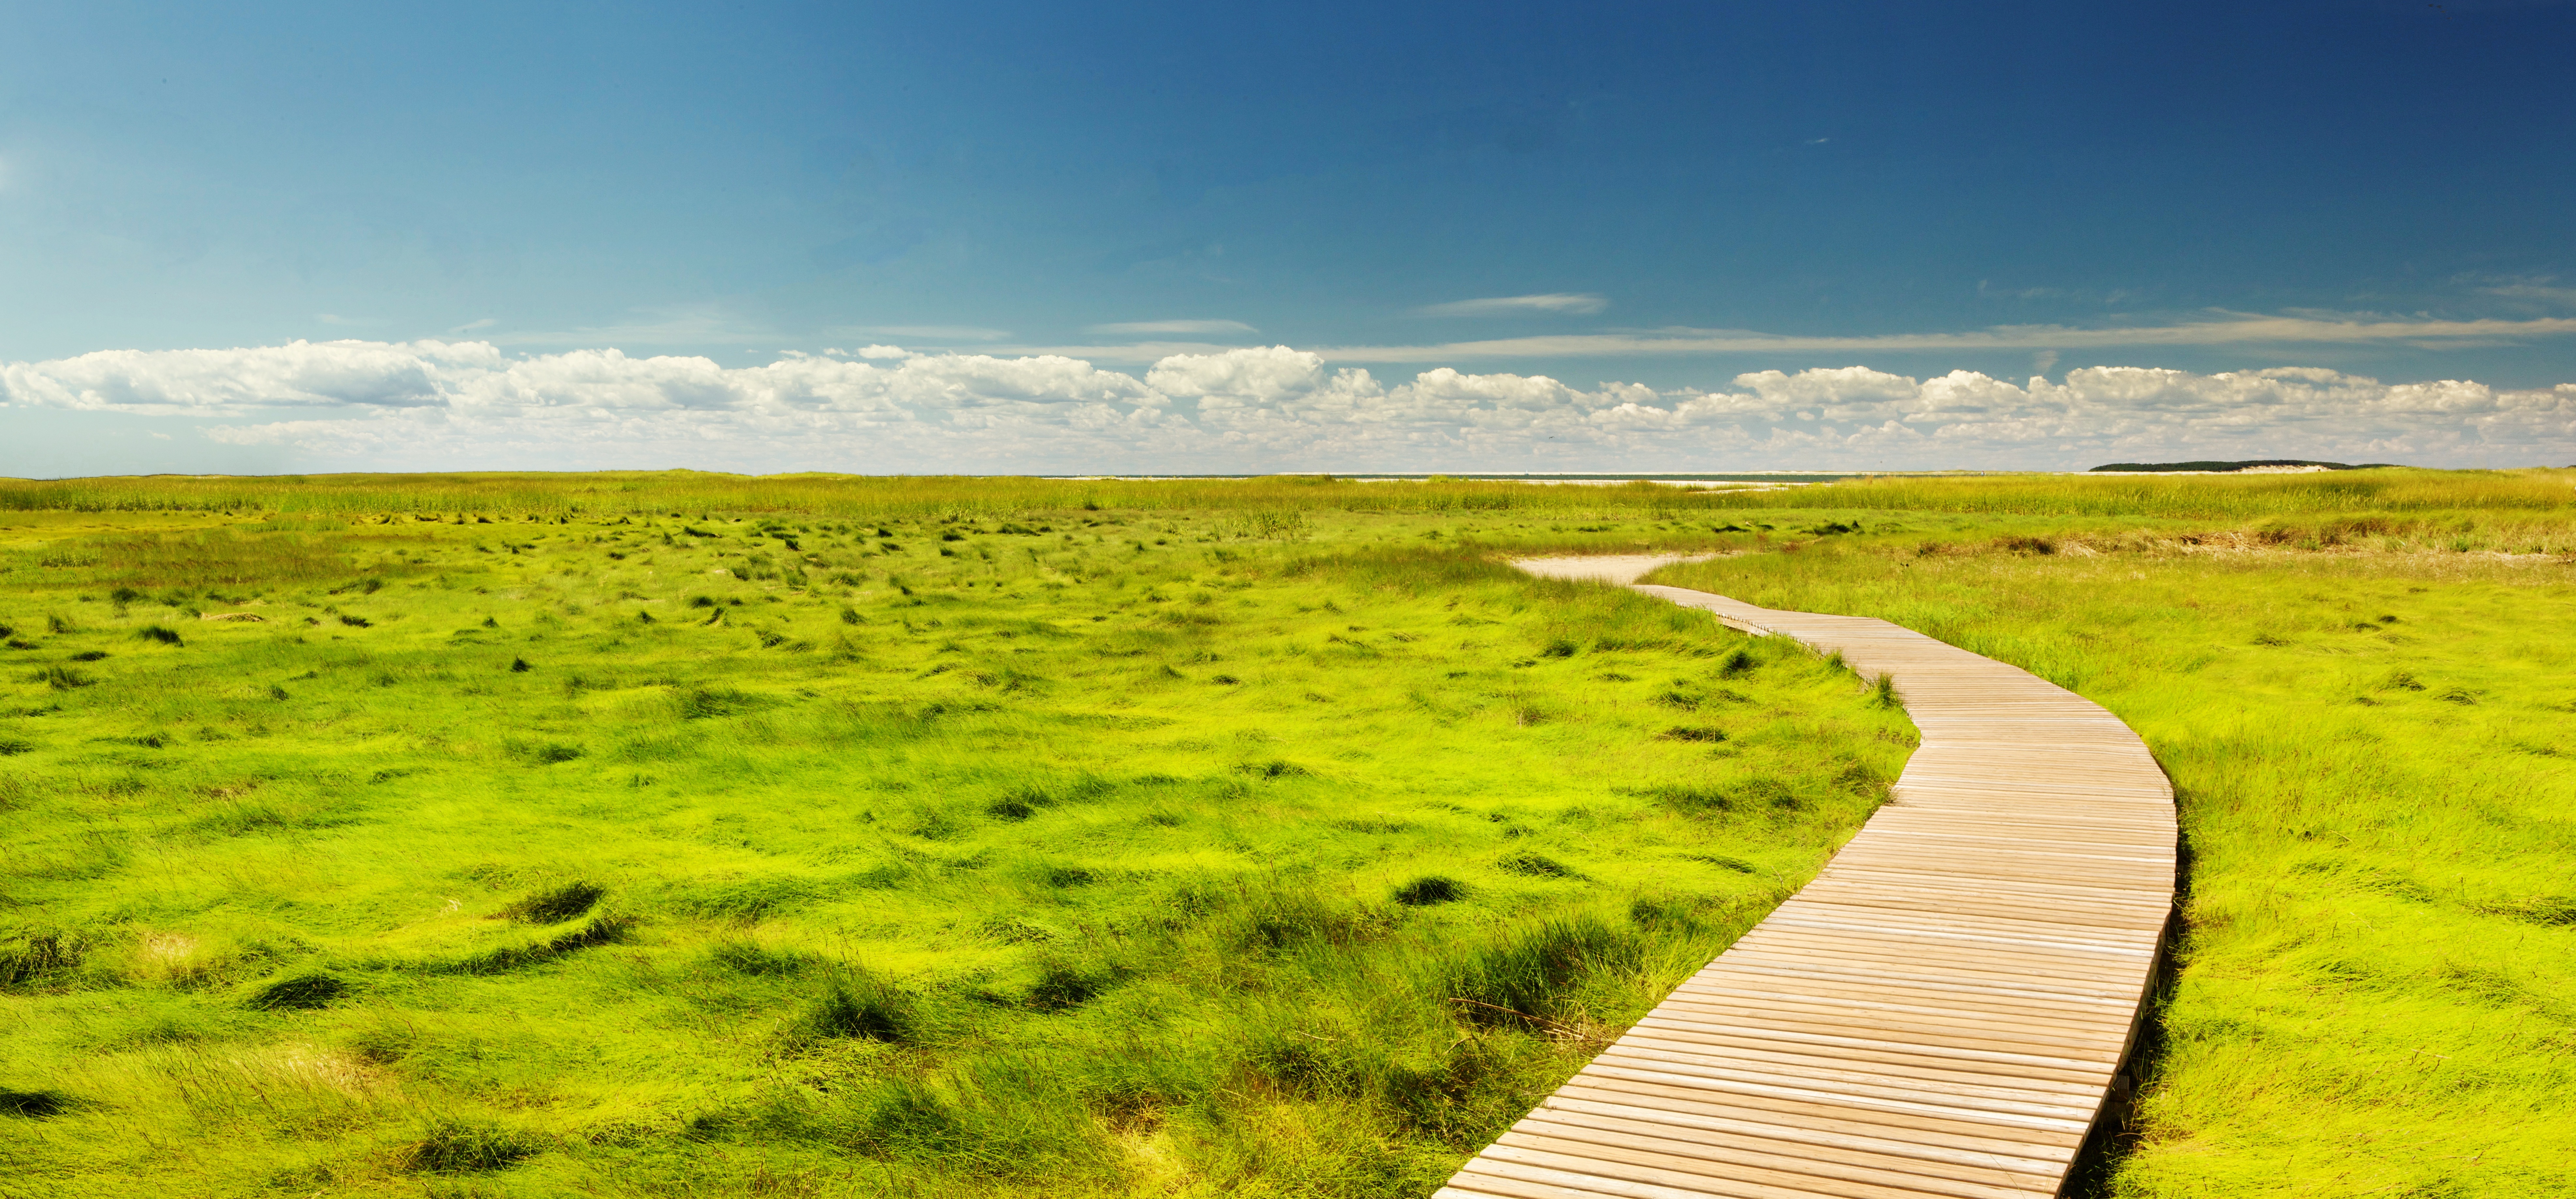
landscape, nature, pathway, grass, outdoor, horizon, marsh, wilderness, sky, field, meadow, prairie, sunlight, hill, flower, foliage, scenic, pasture, agriculture, savanna, plain, rapeseed, wildflower, sunny, daylight, grassland, wetland, plateau, habitat, ecosystem, tundra, green grass, steppe, rural area, natural environment, geographical feature, grass family, ecoregion